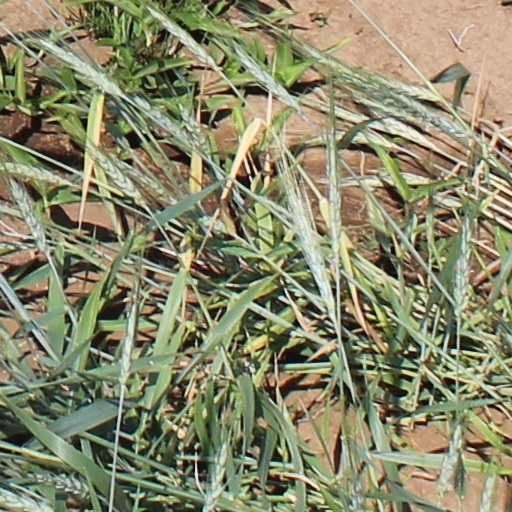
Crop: wheat